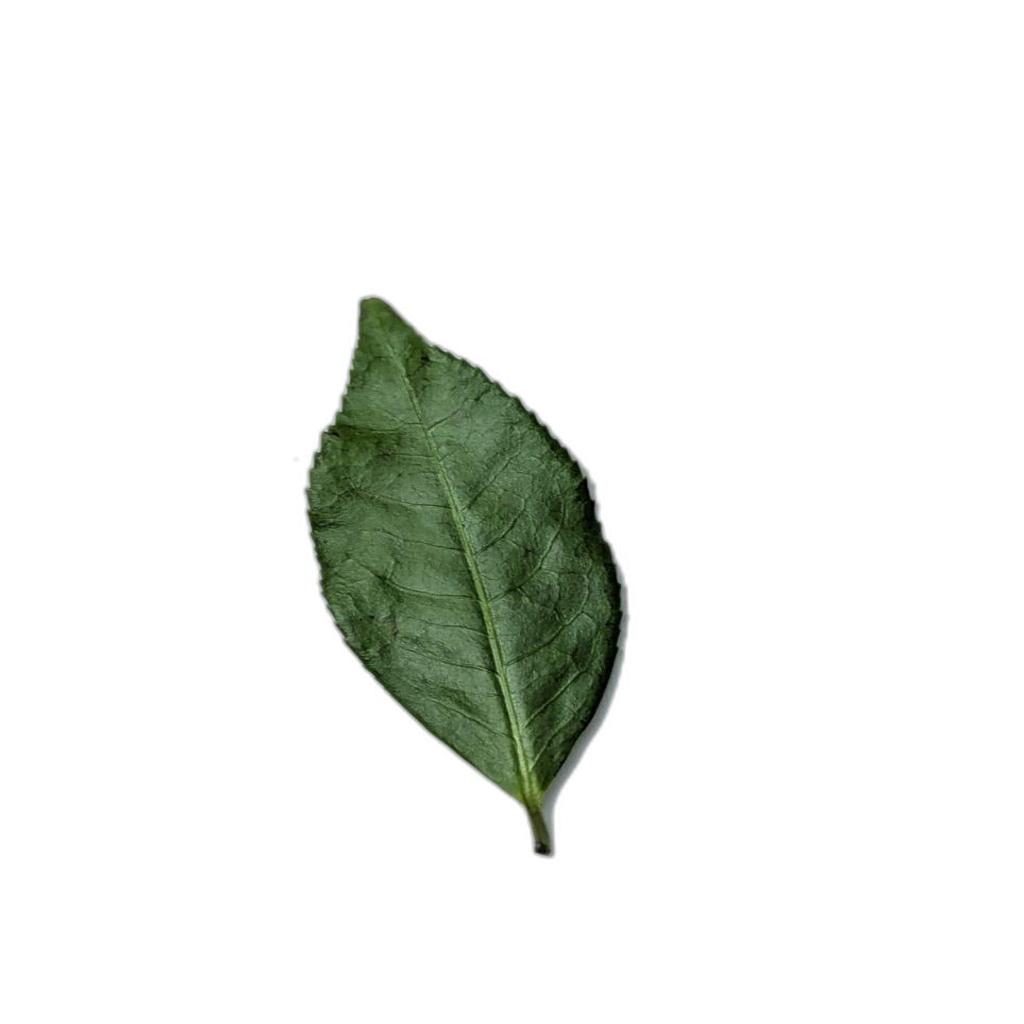
Label: Healthy